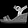
Label: Sandal